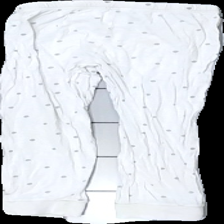
View: back
Type: Tights
Category: Children
Brand: Kappahl
Colors: White, Grey
Material: 100% bomull
Pattern: Dots
Cut: Tight
Size: 110
Season: All
Holes: Major
Damage: flera hål
Damage location: middle center
Damage 2: stora hål
Damage 2 location: middle left
Damage 3: små hål
Damage 3 location: middle right
Price range: <50
Recommended usage: Energy recovery
Description: tights med prick mönster